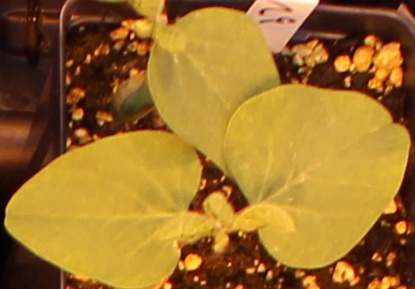
Label: Soybean